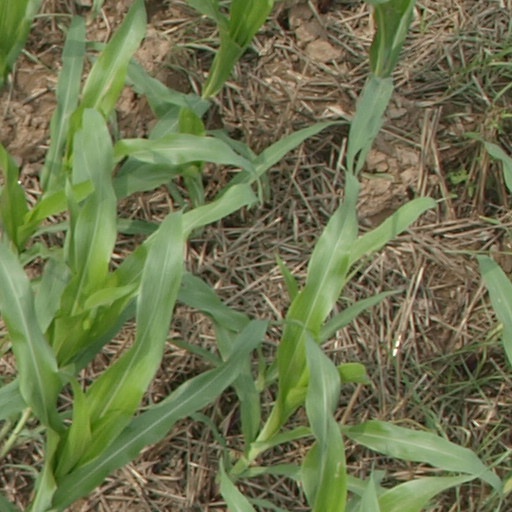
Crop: maize; corn